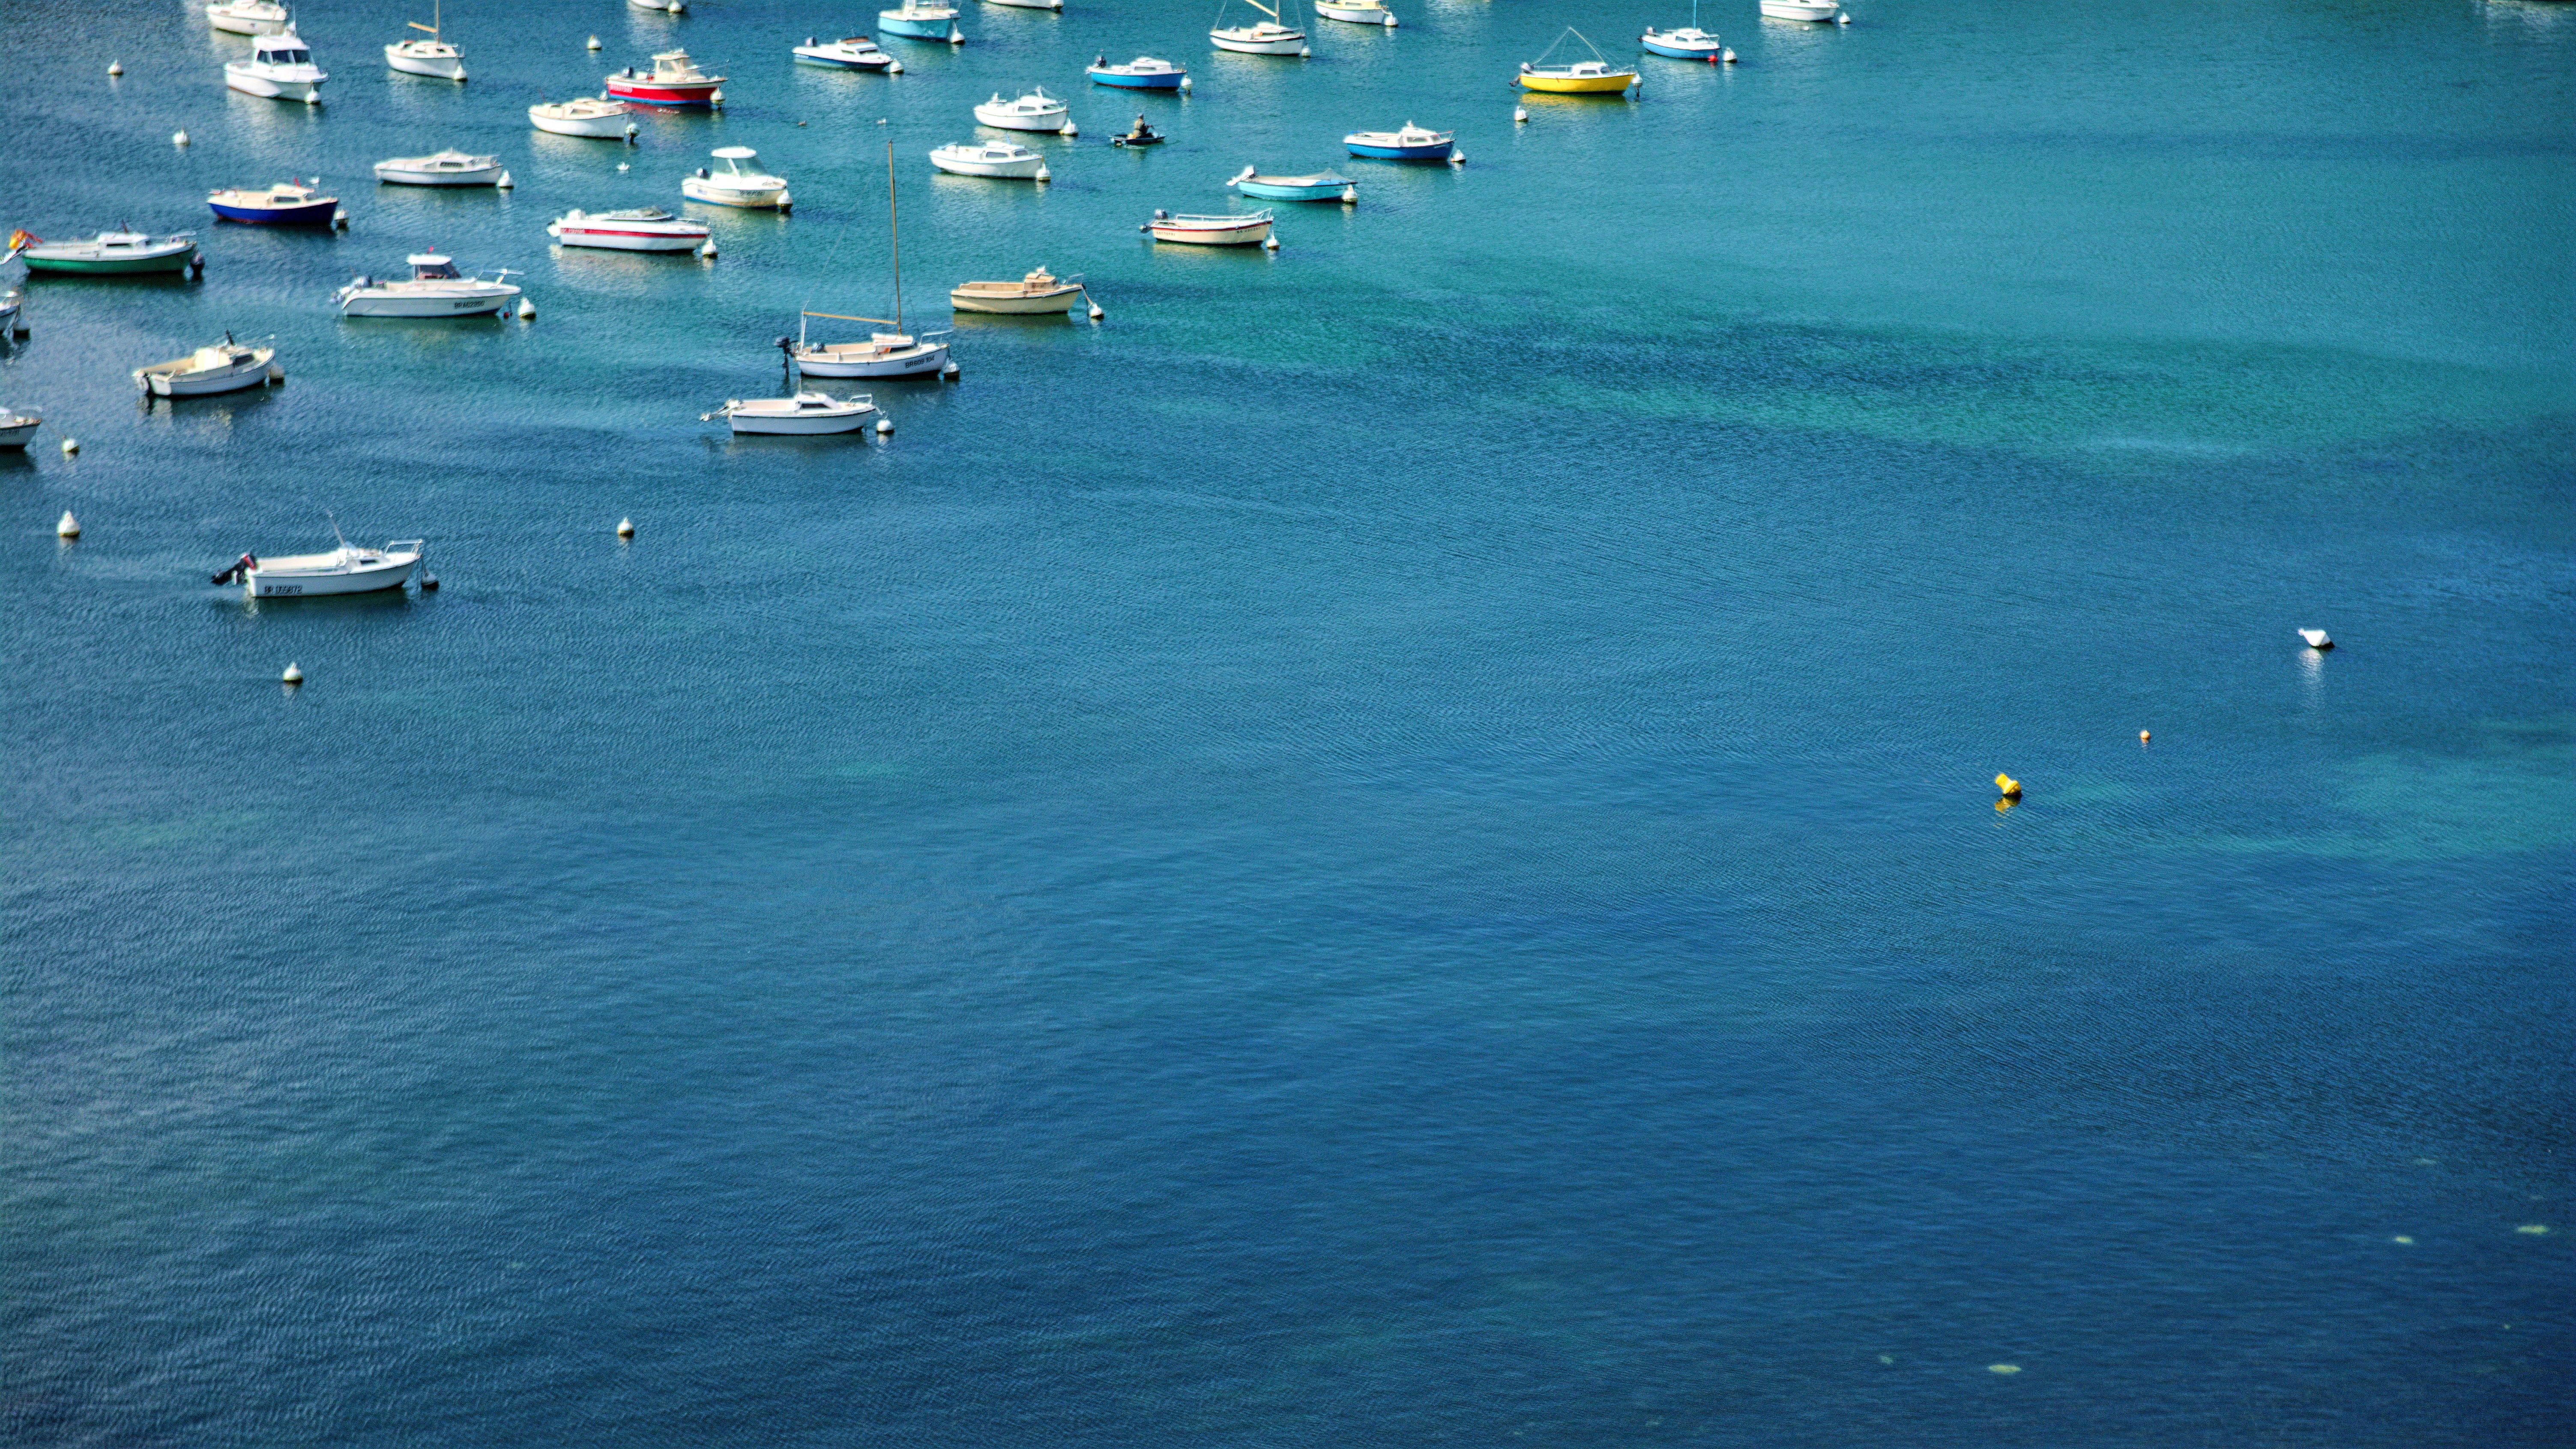
beach, sea, coast, water, ocean, shore, wave, vehicle, bay, atmosphere of earth